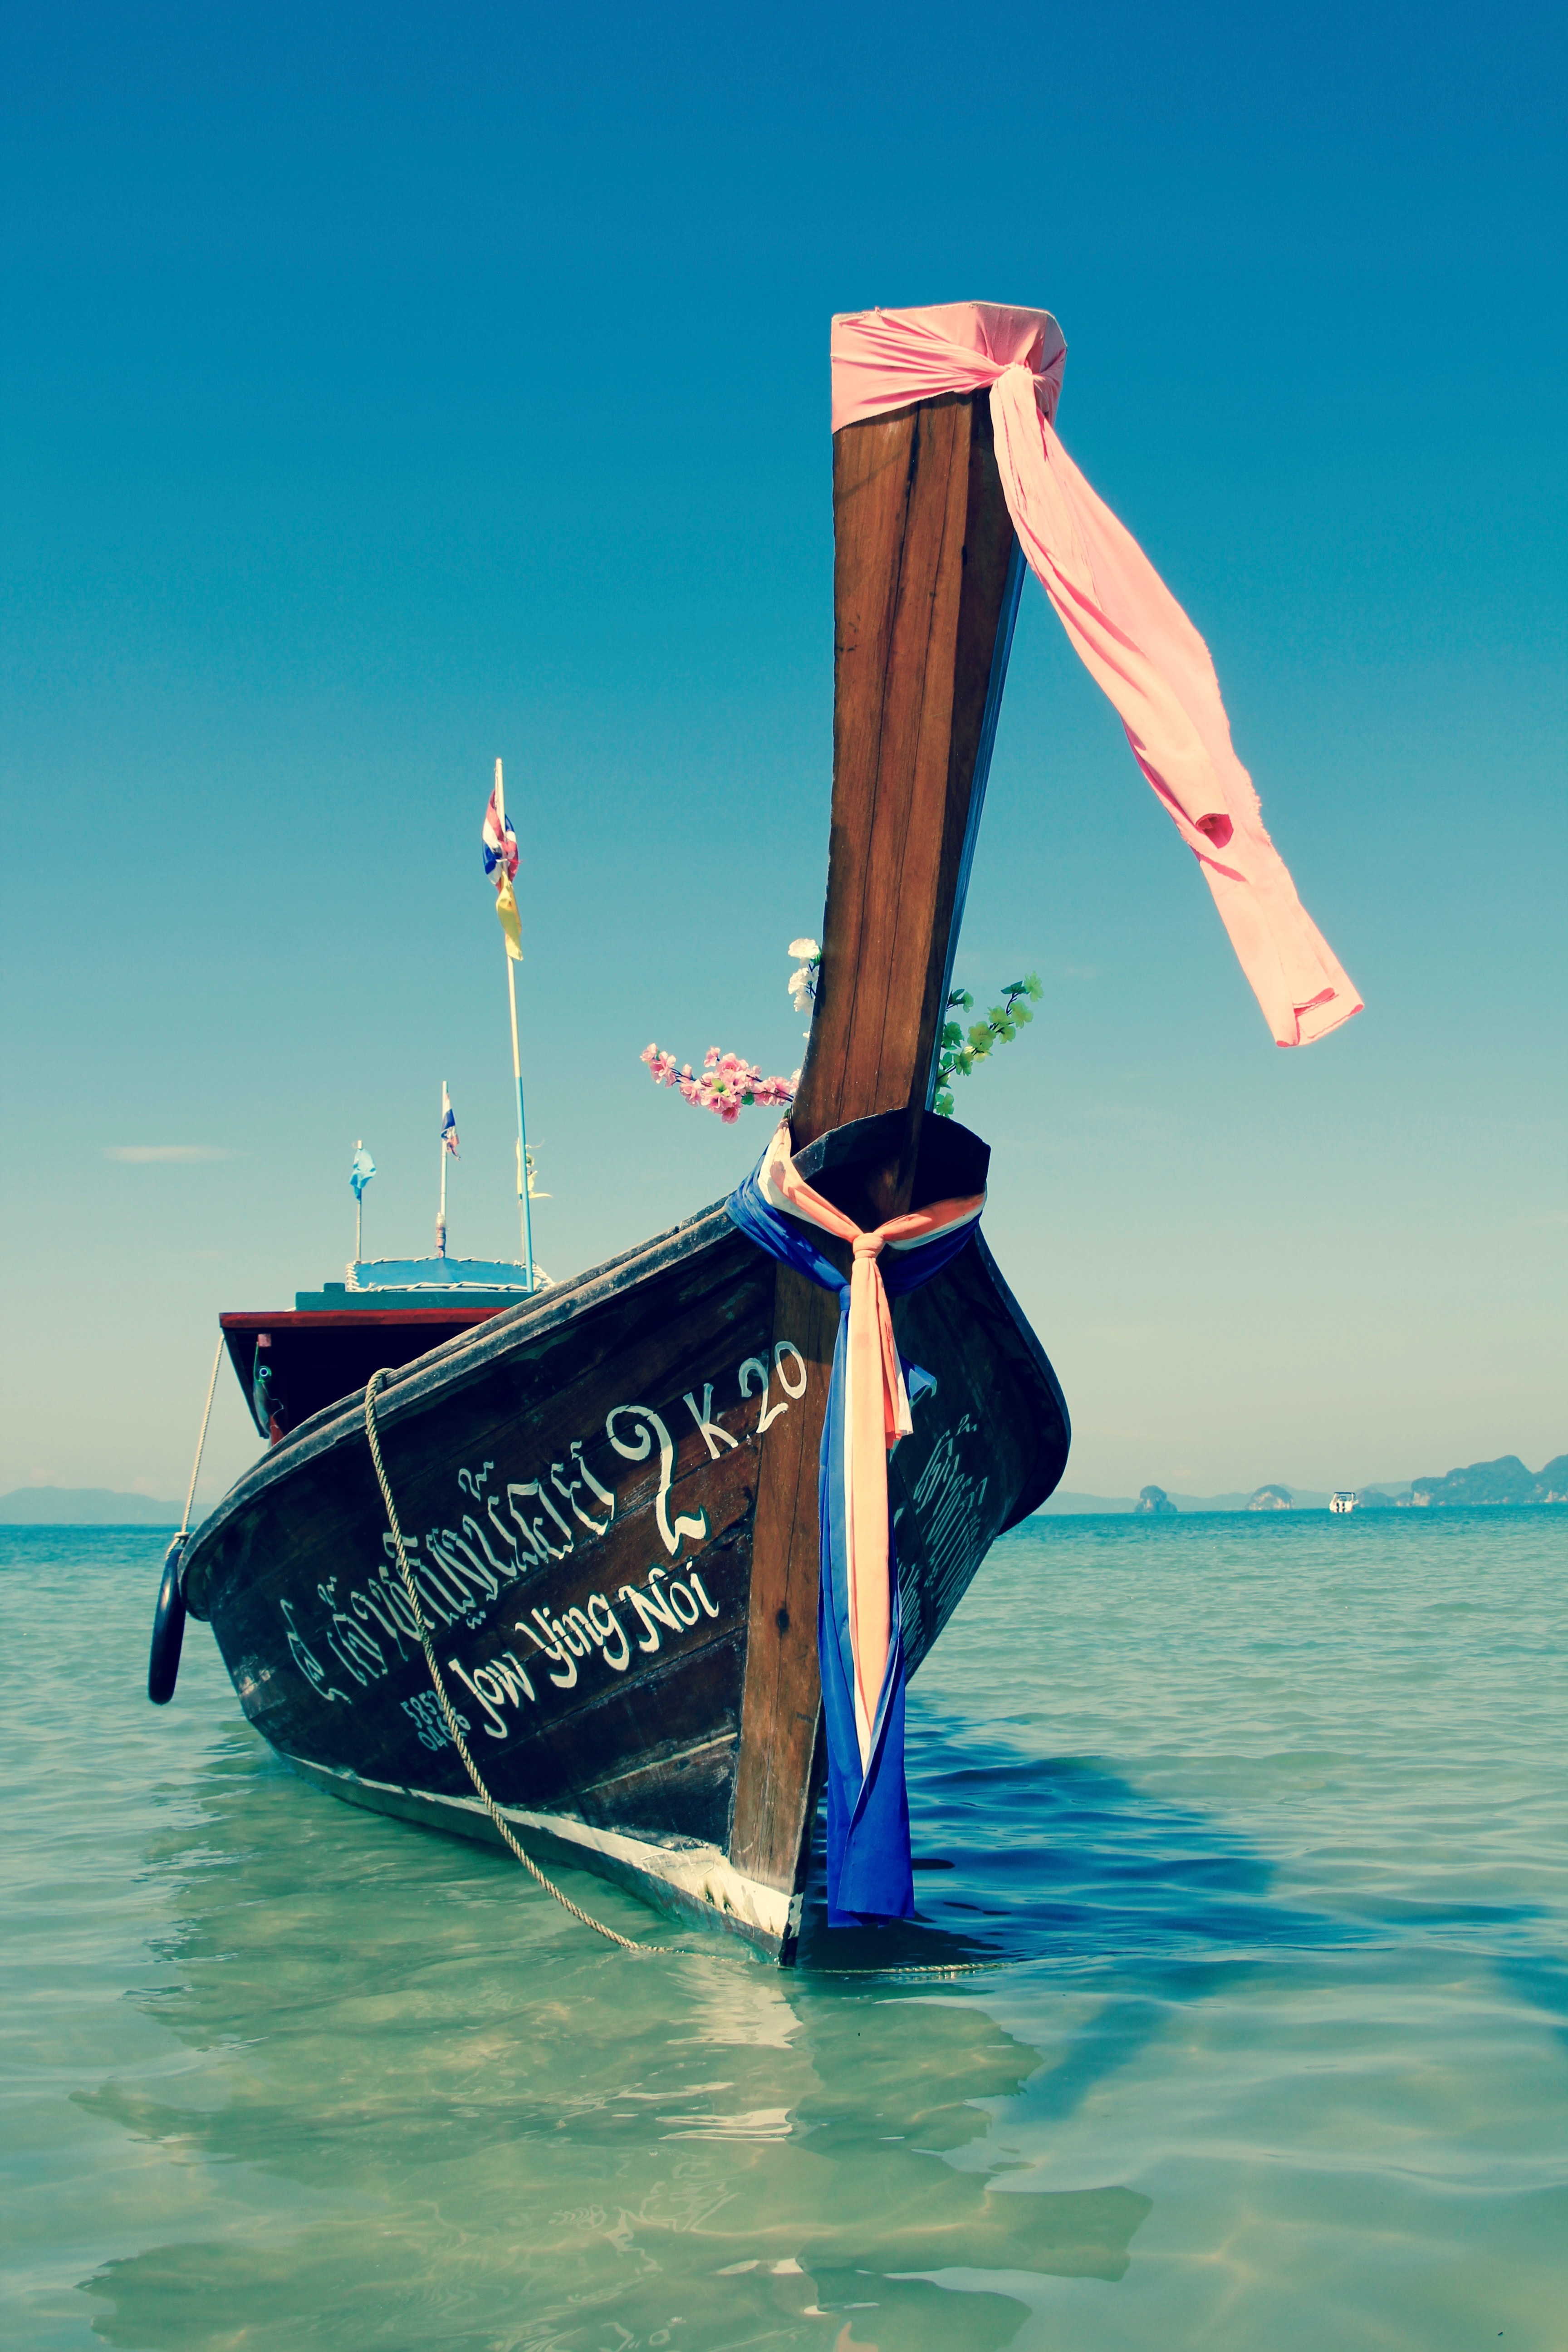
sea, ocean, boat, wave, wind, ship, summer, boot, vehicle, sailing, holiday, asia, blue, colorful, sailboat, thailand, boating, sail, booked, sailing ship, long tail boat